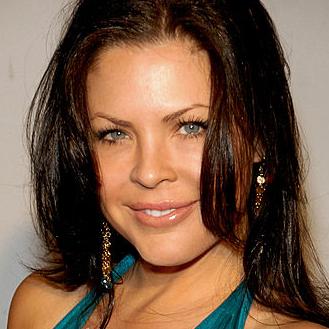
Age: 36